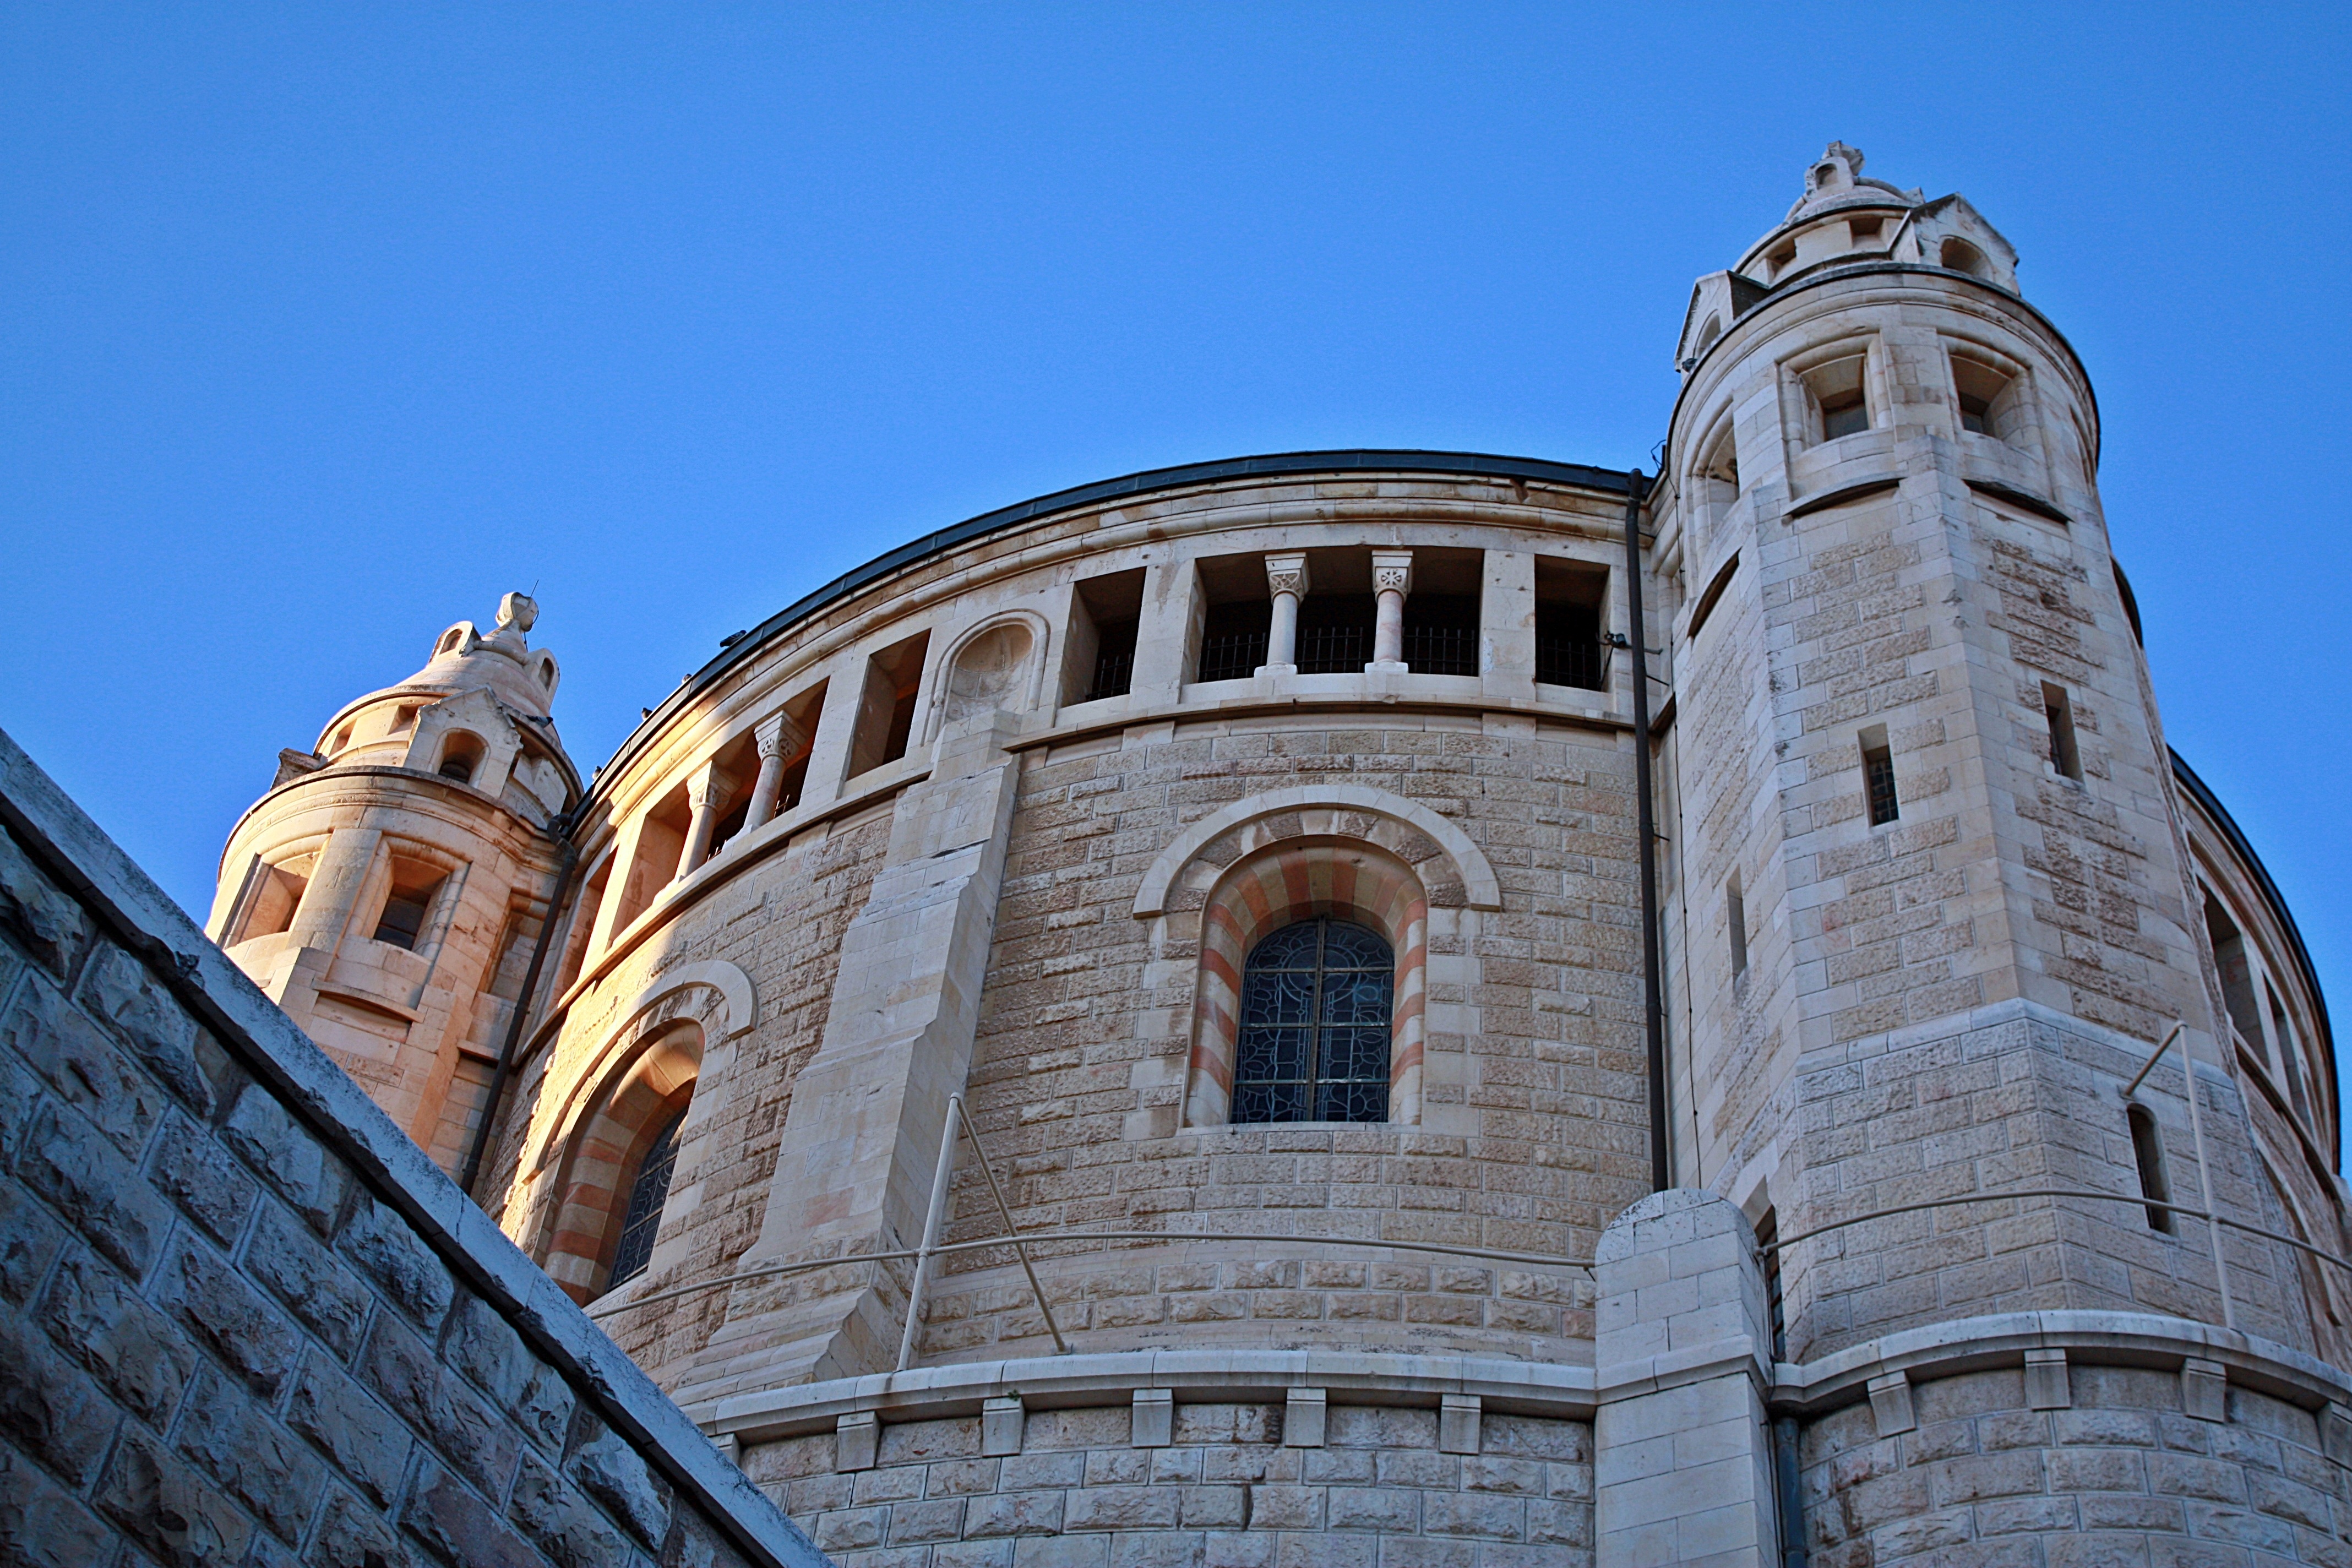
architecture, building, monument, tower, religion, landmark, facade, church, cathedral, place of worship, bell tower, temple, monastery, synagogue, christianity, sacred, basilica, dome, jerusalem, israel, the old town, basilica of the dormition of our lady